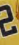
Number: 2